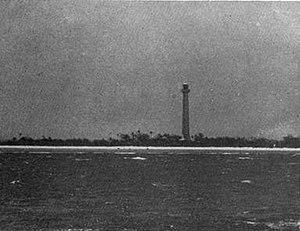
Le Chevreuil est un aviso de la classe Chamois de la Marine nationale française. Mais ce bâtiment a également été sous le pavillon des Forces navales françaises libres et dans la dernière période de son service une unité, sous un autre nom, de la Marine nationale tunisienne.